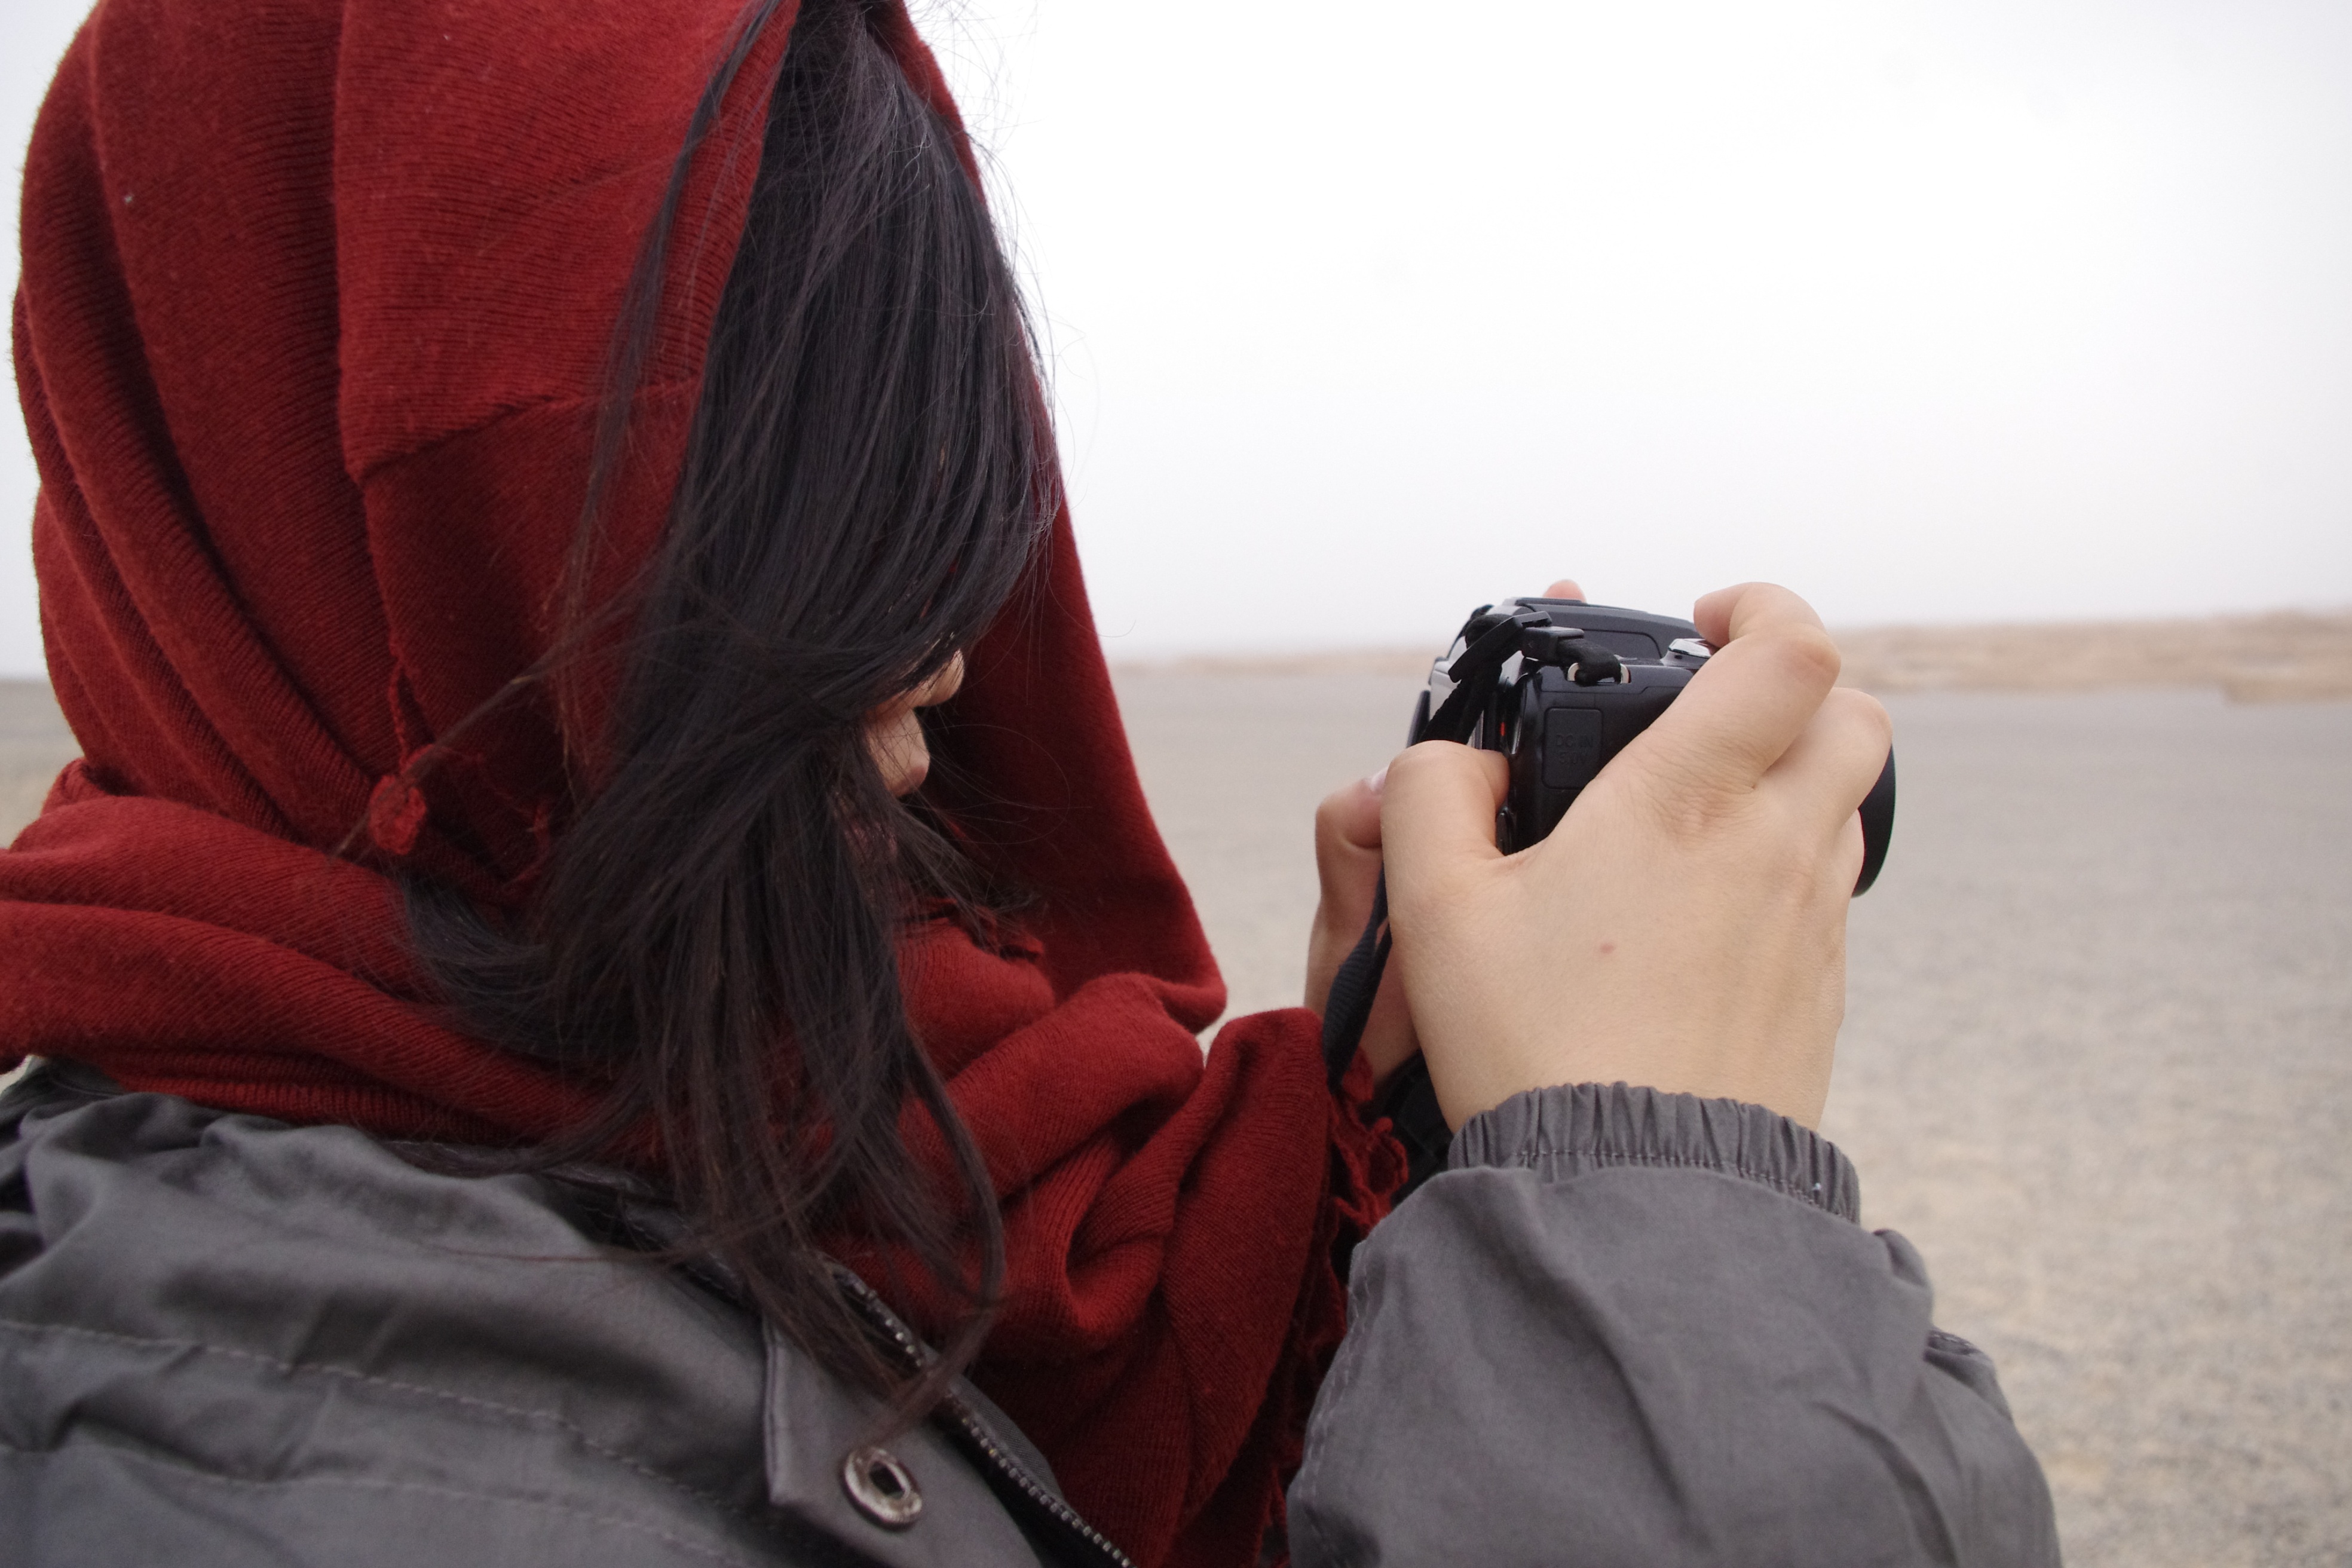
hand, walking, person, girl, woman, photography, desert, leg, model, spring, red, color, sitting, romance, fashion, clothing, lady, tourism, scarf, hairstyle, human body, shooting, dress, beauty, image, organ, china, emotion, interaction, photo shoot, dunhuang, sense, women's, human positions